Bore Church

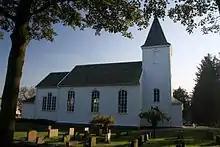
View of the church

Bore Church is a parish church of the Church of Norway in Klepp Municipality in Rogaland county, Norway. It is located in the village of Bore. It is the church for the Bore parish which is part of the Jæren prosti (deanery) in the Diocese of Stavanger. The white, wooden church was built in a long church style in 1891 using designs by the architect Hartvig Sverdrup Eckhoff. The church seats about 165 people.